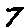
Label: 7